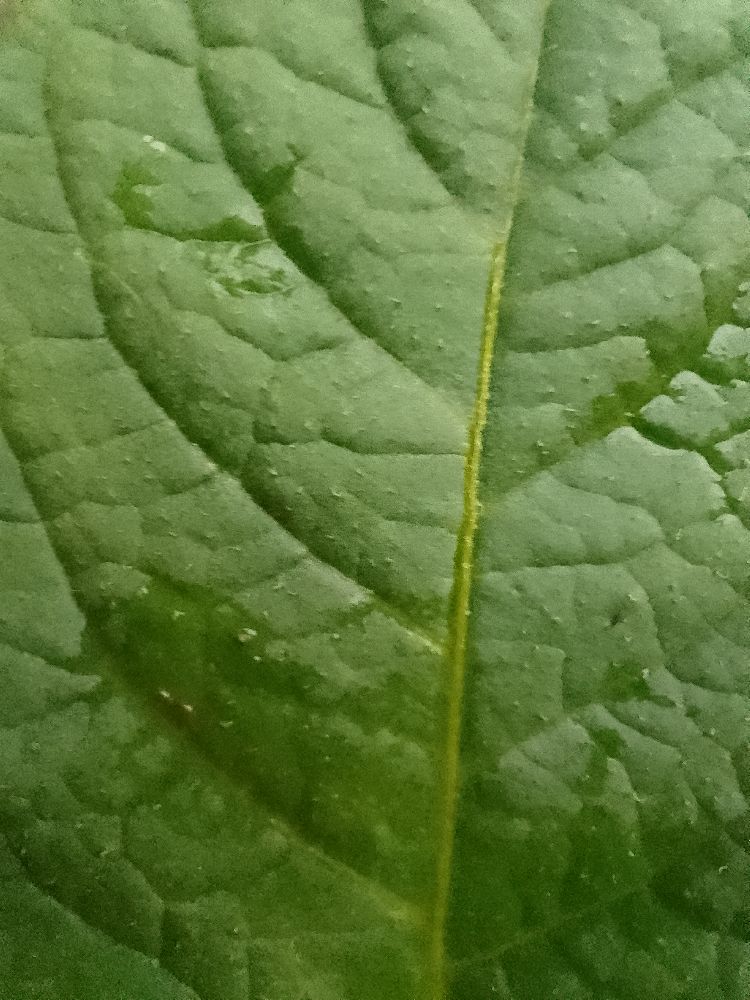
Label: Healthy